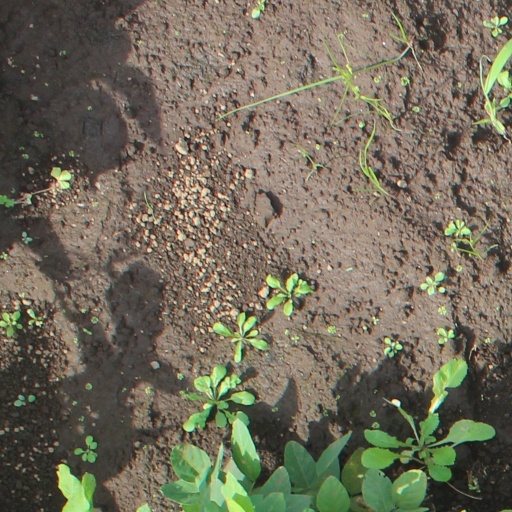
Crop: soybean